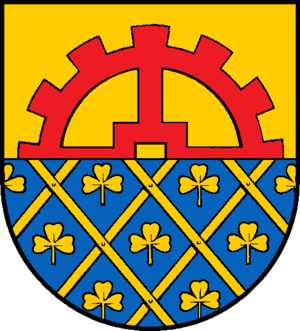
Glinde
Coat of arms of Glinde
Glinde er en by i det nordlige Tyskland, beliggende under Kreis Stormarn, i den sydøstlige del af delstaten Slesvig-Holsten.